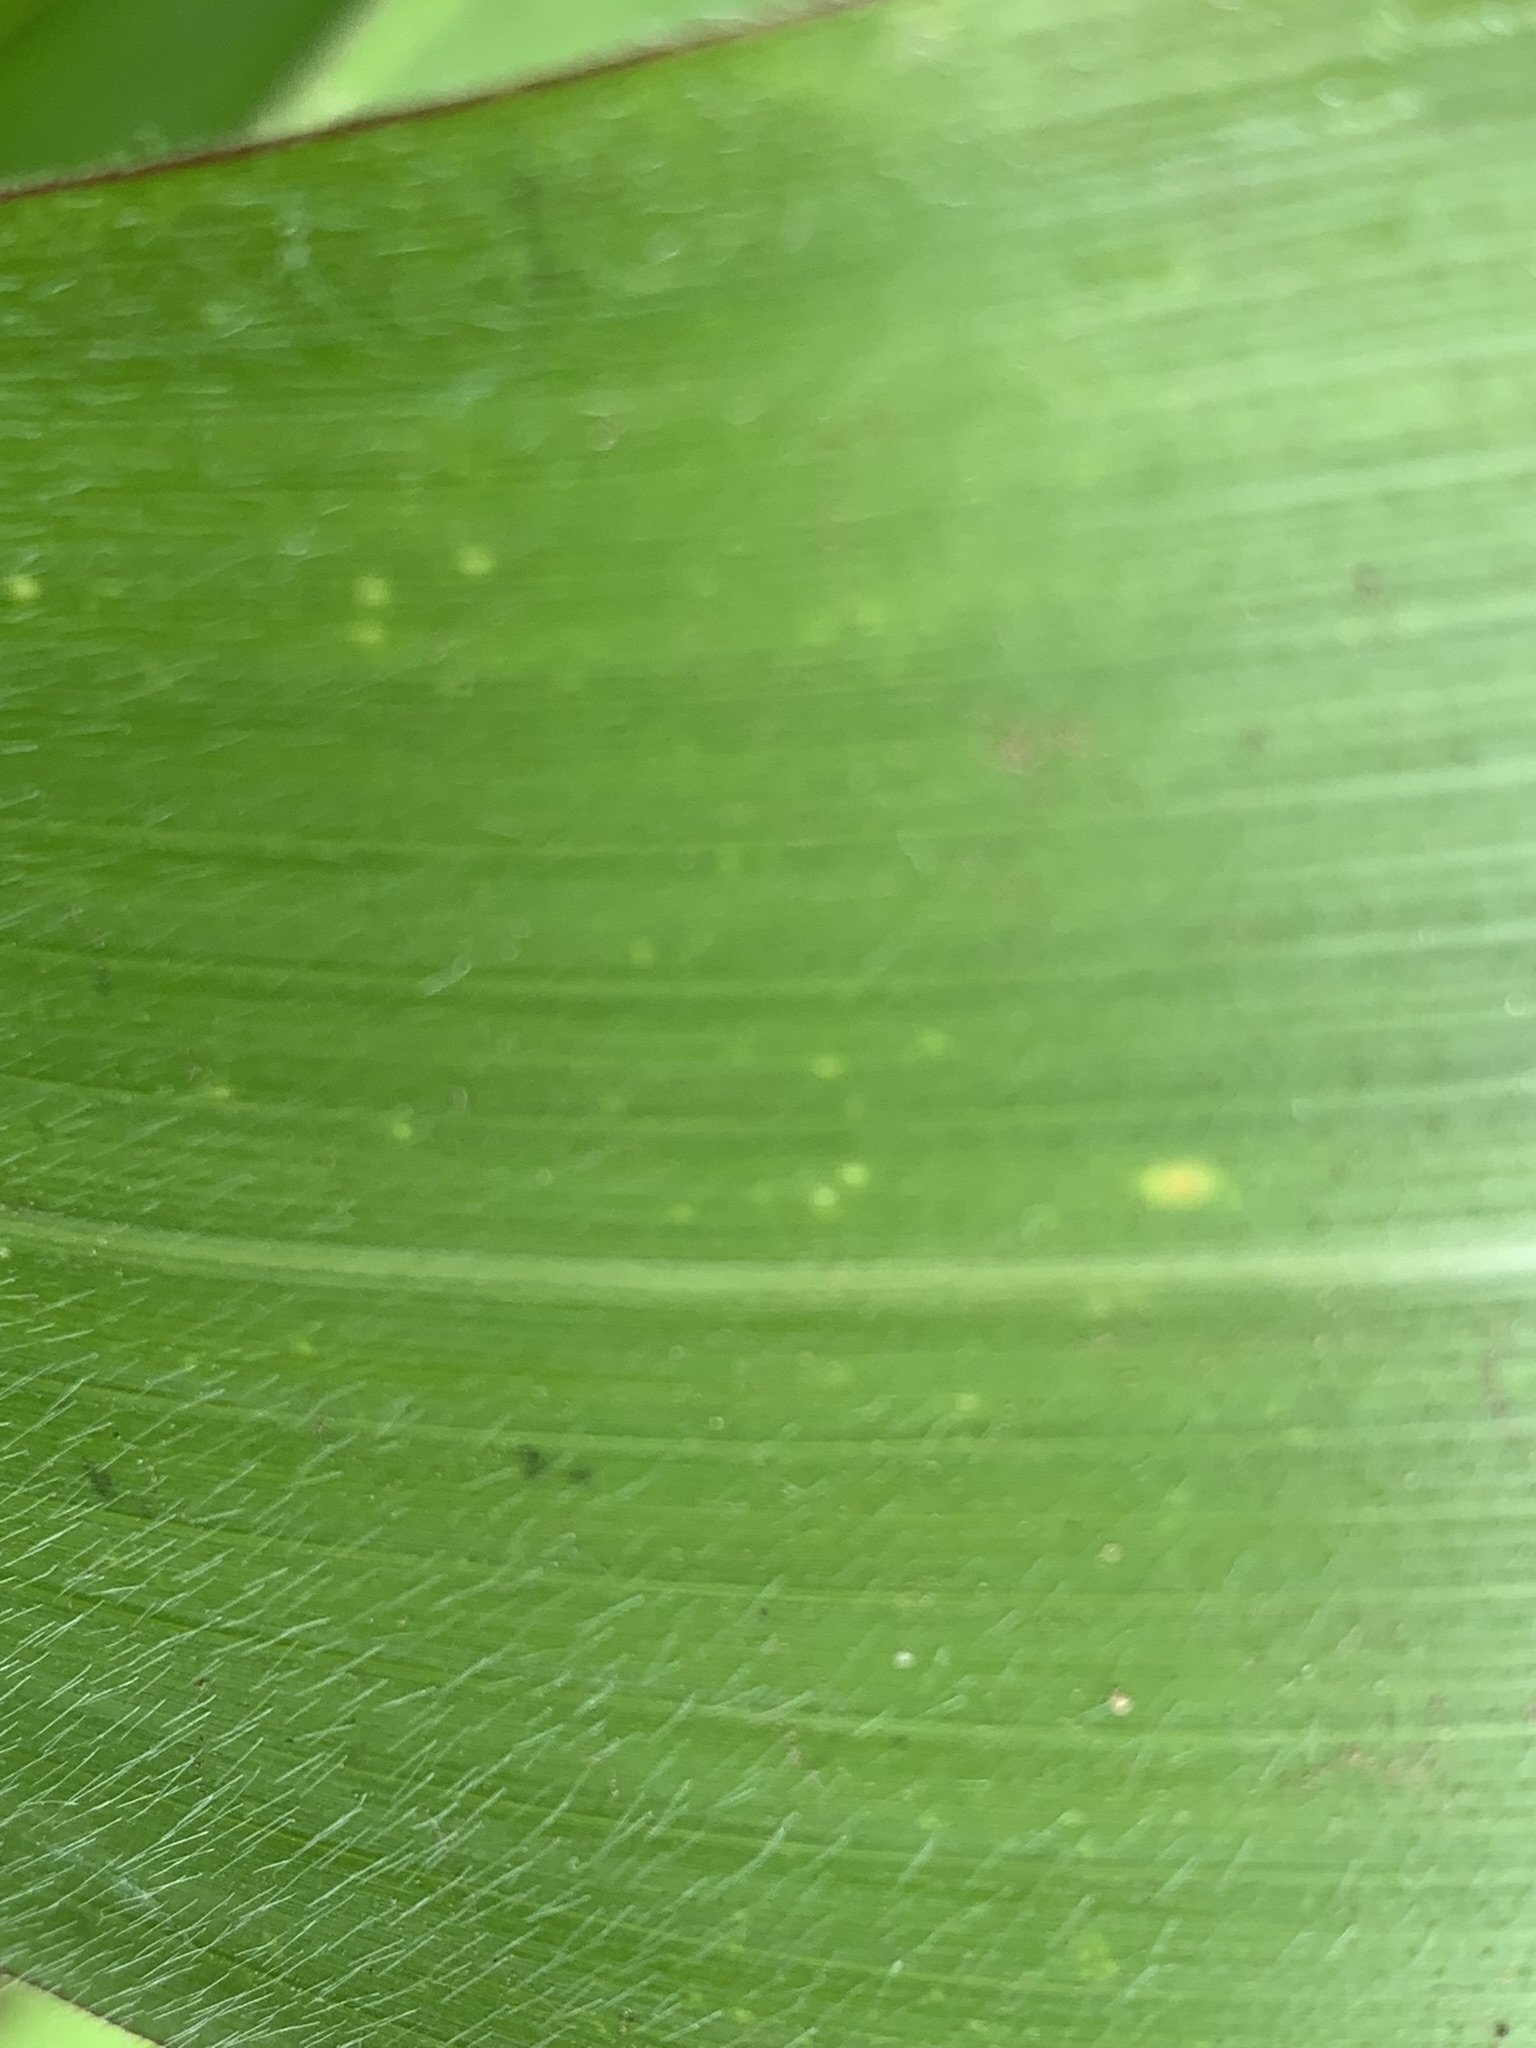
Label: Healthy